Mablethorpe loop railway

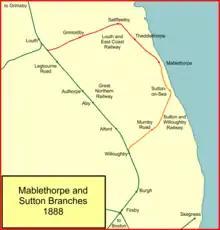
Mablethorpe lines in 1888

In the early 1880s there were plans for a great fishing port to rival Grimsby. It was to be situated near the village of Sutton le Marsh two miles south of Mablethorpe. The location was considered to offer an excellent location for a new harbour. The Sutton and Willoughby Railway and Dock Company (S&WR) was projected to connect it to the East Lincolnshire main line, and on 28 July 1884 it was authorised by the (47 & 48 Vict. c. clxx). It was to construct a line from Willoughby (on the East Lincolnshire main line) to Sutton le Marsh and build docks there; authorised share capital was £60,000. The traditional name of Sutton had been Sutton-le-Marsh; the S&WR used a new name, Sutton-on-Sea, which was much more encouraging.